Kuch Toh Hai Tere Mere Darmiyaan

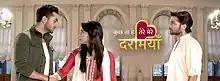

Kuch Toh Hai Tere Mere Darmiyaan is an Indian serial drama television series, which aired on Star Plus from 28 September 2015 to 2 January 2016, ending after 83 episodes. It was re-broadcast on Star Utsav in February 2020.